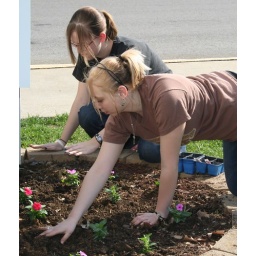
girls plant under sign